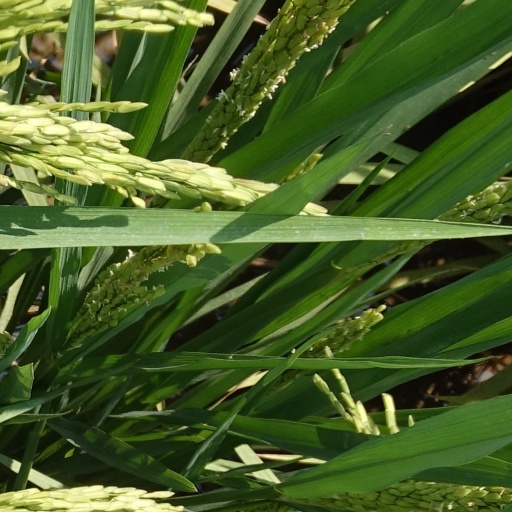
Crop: rice